Rock music in Russia

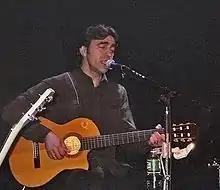
Vyacheslav Butusov, the front-man of the band Nautilus Pompilius, which helped to launch the Sverdlovsk new-wave scene.

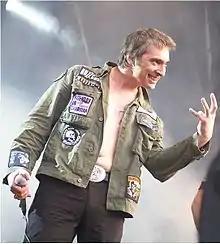
Mikhail Gorsheniov, the lead singer of horror punk band Korol i Shut.

In the early- to mid-1980s, rock clubs were founded in Moscow, Leningrad (now Saint Petersburg) and Sverdlovsk (now Yekaterinburg). These three cities had their own rock scenes and friendly collaborations between artists were commonplace.